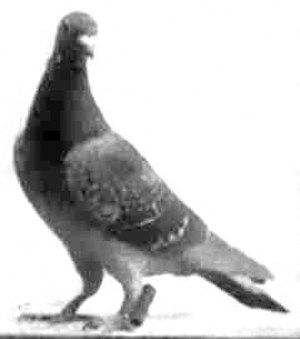
Duefotografering / Baggrund
Den firårige brevdue, som var med i 15 ballonflyvninger.[1]
Duefotografering er en luftfototeknik opfundet i 1907 af den tyske apoteker Julius Neubronner, som også brugte duer til at bringe medicin ud. En brevdue blev udstyret med et brystskjold af aluminium, og herpå var der anbragt et letvægtsminikamera med forsinket udløsning. Neubronners ansøgning om tysk patent blev i første omgang afslået, men i december 1908 fik han patentet, da han kunne fremvise autentiske billeder taget af duerne. Han demonstrerede teknikken på Dresden Internationale Fotoudstilling i 1909 og solgte nogle postkort med billederne på på Frankfurt Internationale Luftfartsudstilling og flystævnet i Paris i 1910 og 1911.